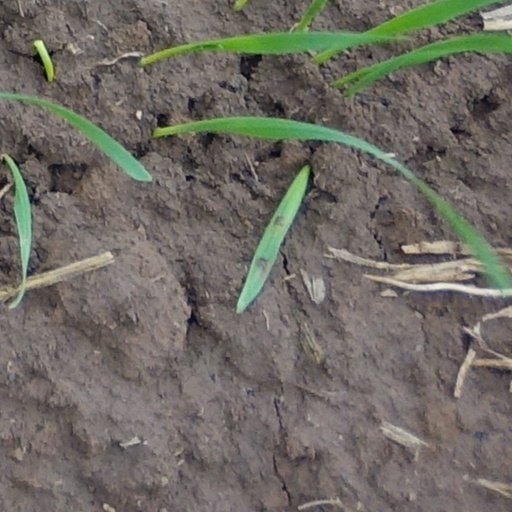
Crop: wheat